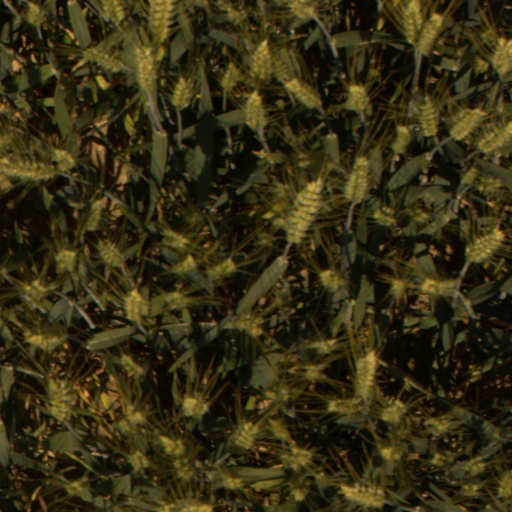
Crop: wheat